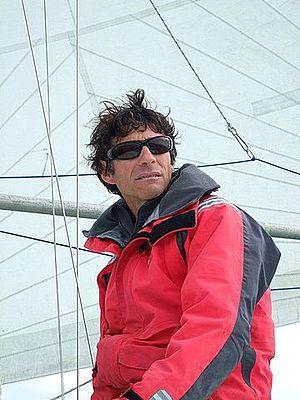
Anthony Bruce Kendall, né le 27 juin 1964 à Papakura, est un véliplanchiste néo-zélandais.